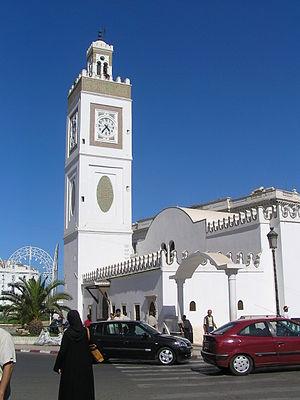
La comparaison des droits positifs entre la France et l'Algérie en matière de mariages est un cas courant de droit international : si dans les deux pays le mariage est un des actes les plus importants de la vie, les fondements juridiques qui encadrent cette union sont fort différents. Alors que dans le premier pays le mariage est civil, il est d'inspiration religieuse dans le second. Ainsi, les prérequis, les conséquences, la dissolution ainsi que les conséquences de la dissolution de cet acte juridique majeur sont fondamentalement éloignées.